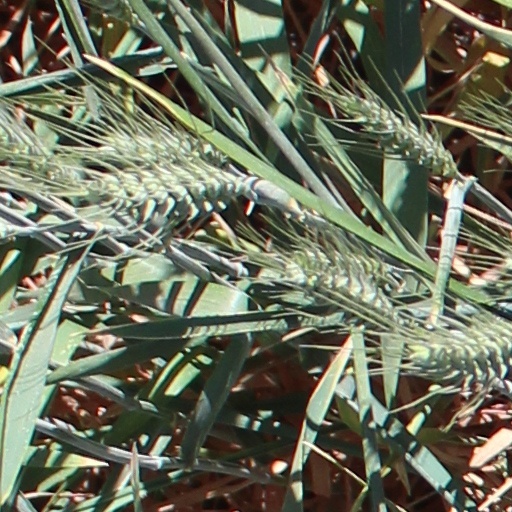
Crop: wheat